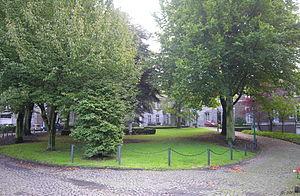
Cour de l'évêché et du Grand séminaire de Liège
Le diocèse de Liège est le diocèse le plus ancien de Belgique. L'évêque actuel est Jean-Pierre Delville.